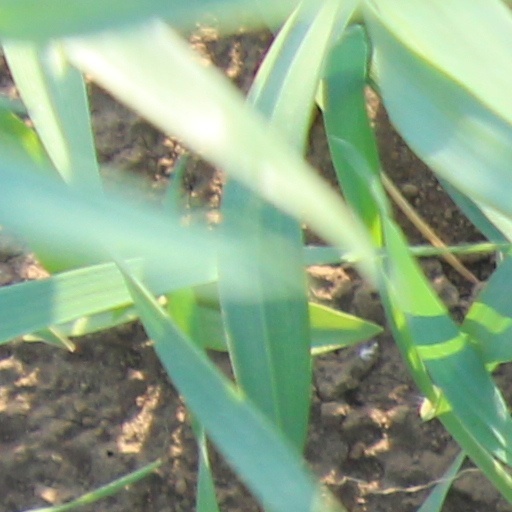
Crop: wheat